Hendrix (film)

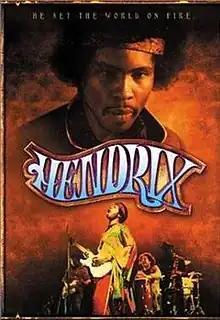
DVD cover

Hendrix is a 2000 biographical television film directed by Leon Ichaso about the life of Jimi Hendrix. It stars Wood Harris as Hendrix. It was nominated for a Primetime Emmy Award for editing in 2001.